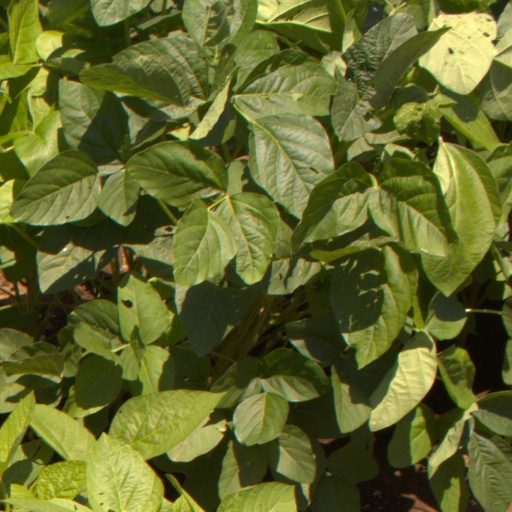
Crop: soybean